Lockwood Viaduct

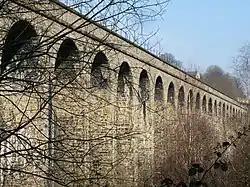

Lockwood Viaduct is a stone railway bridge that carries the Huddersfield to Penistone Line across the River Holme, in West Yorkshire, England. The viaduct is noted for its height, (being an average of high, but at its maximum, to the top of the parapet level, it is ), leading one journalist to describe it as "One of the most stupendous structures of ancient or modern times." One local challenge has been to "lob" a cricket ball over the viaduct, with some claiming that they have. The viaduct was completed in 1848 and is now a grade II listed structure.